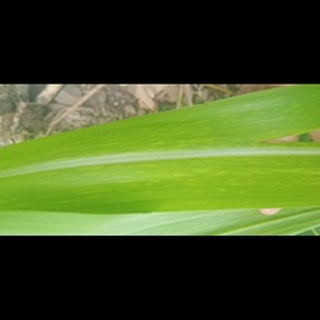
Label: sugarcane_mosaic